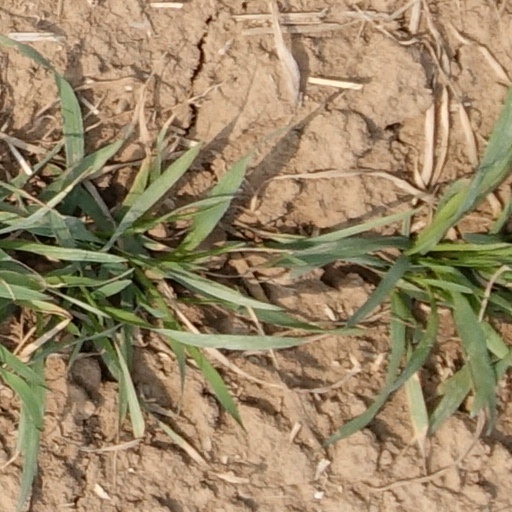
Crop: wheat